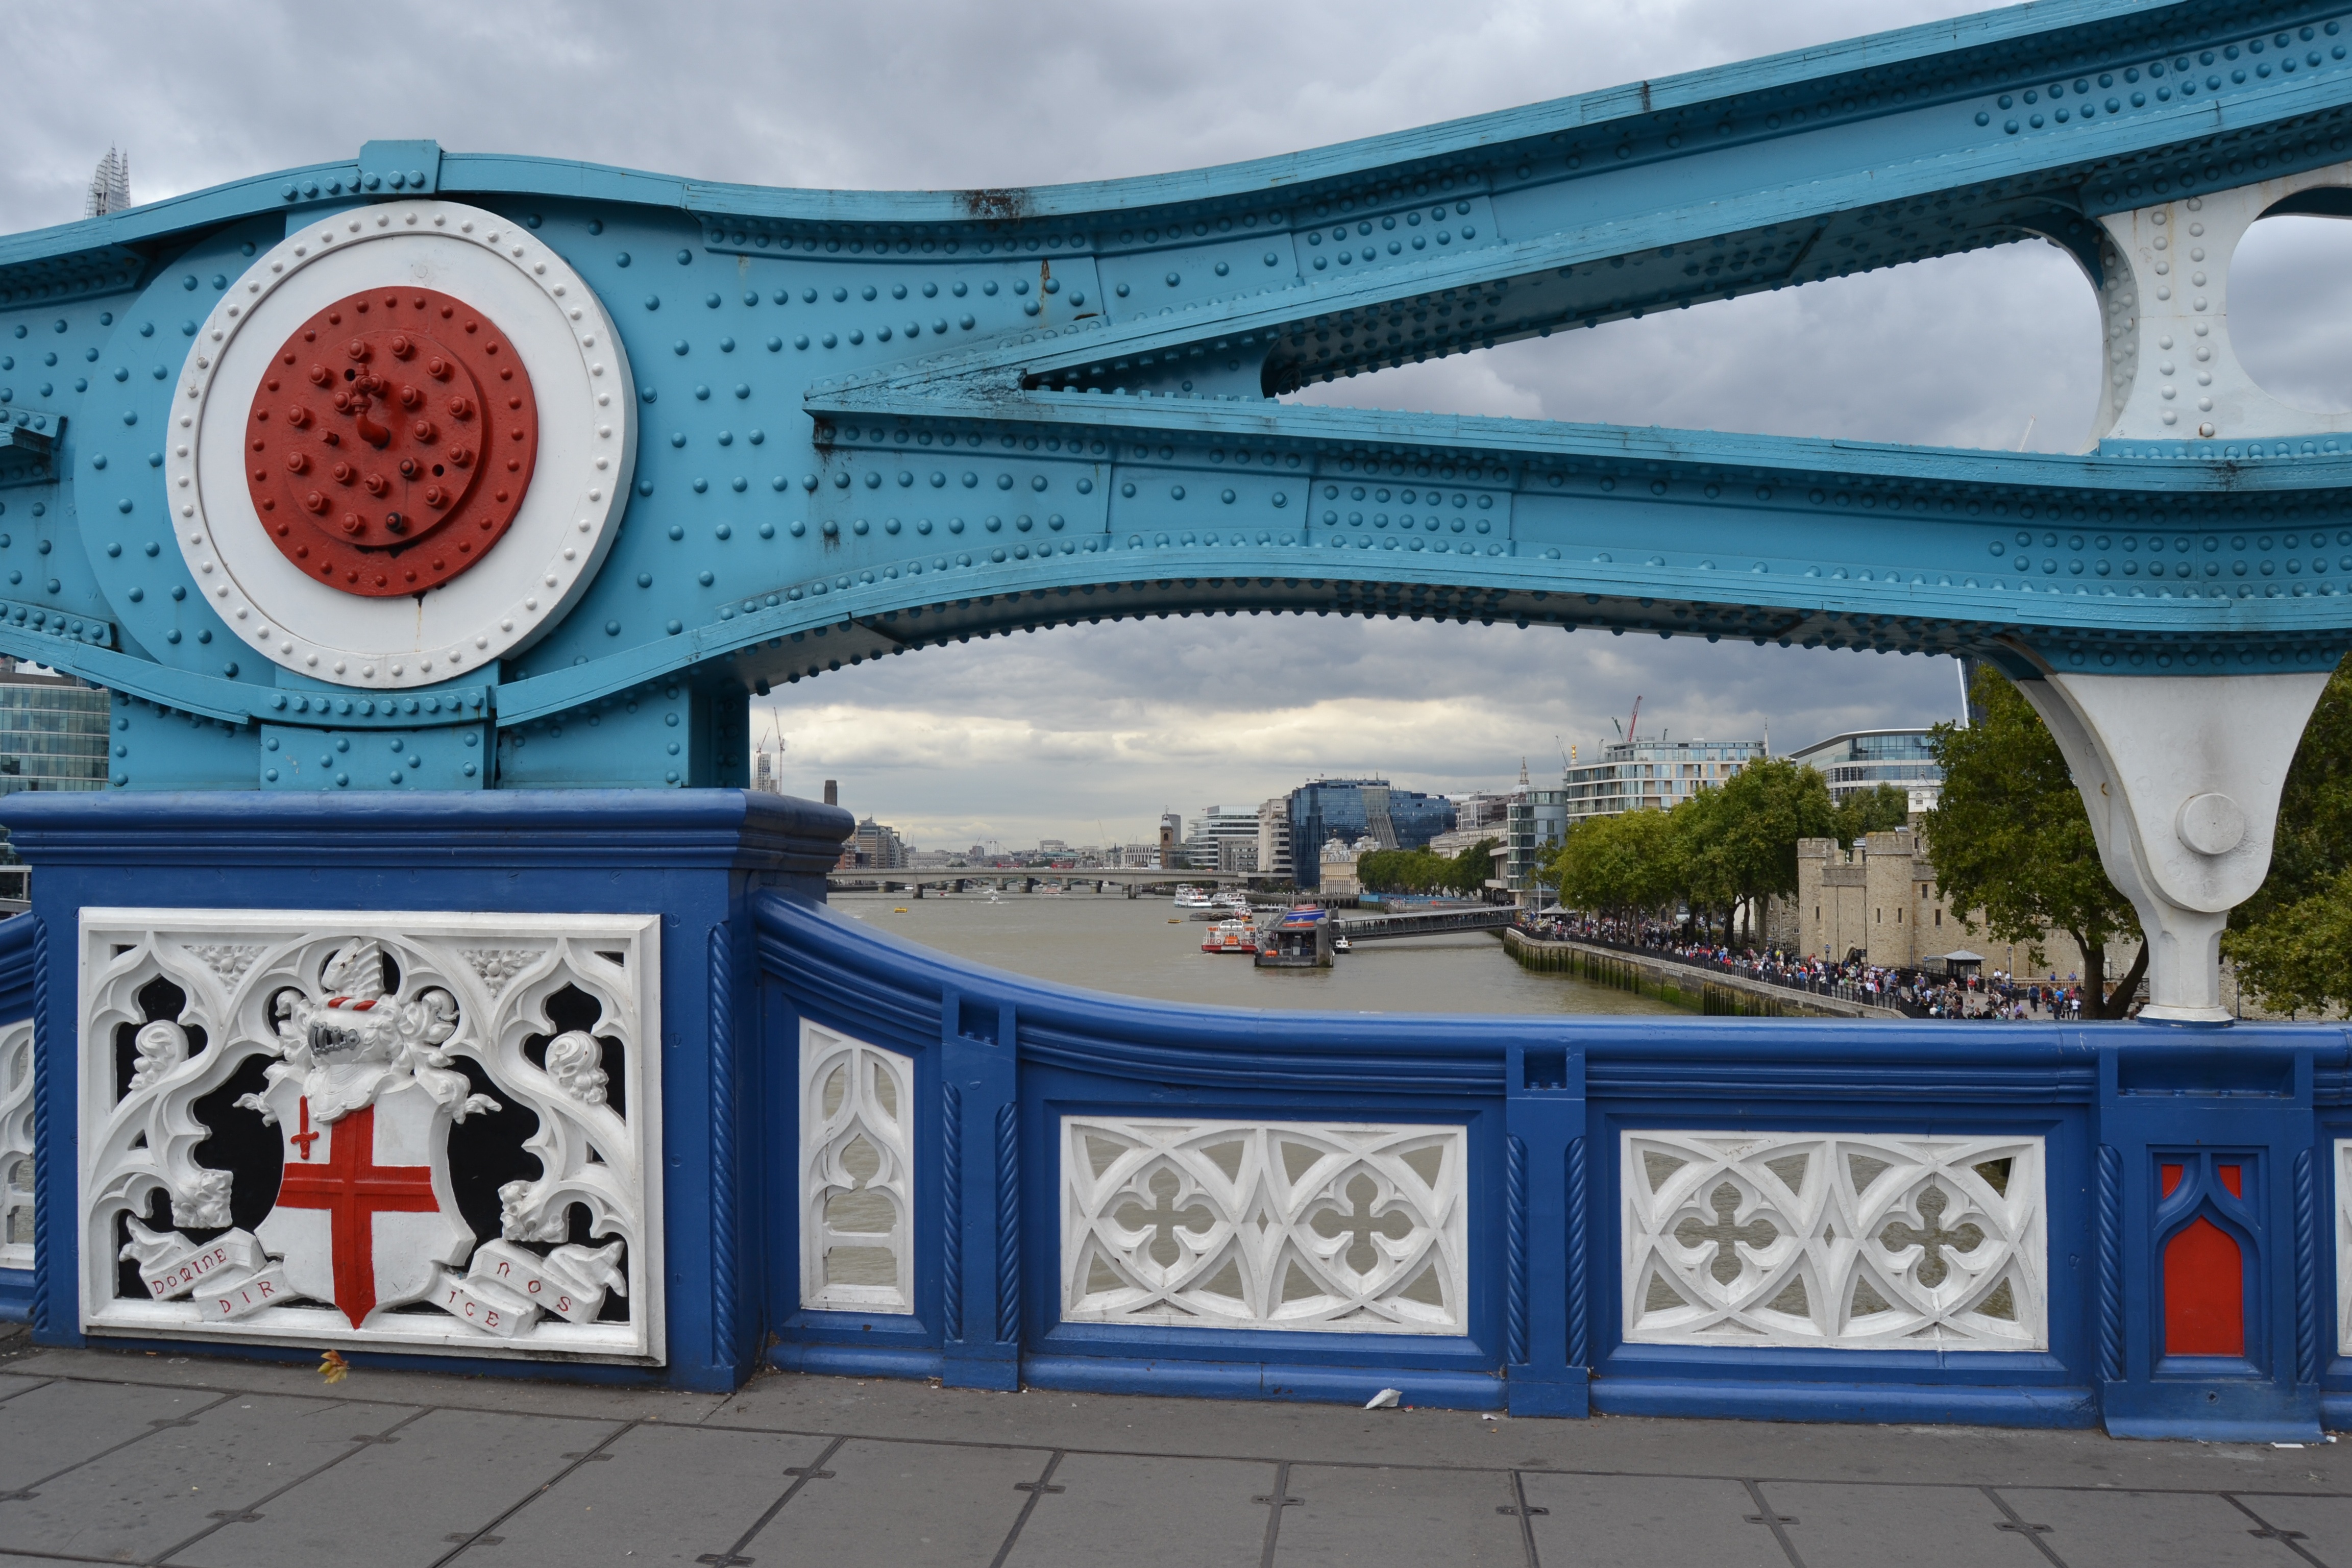
structure, color, landmark, blue, stadium, tower bridge, england, london, art, screenshot, united kingdom